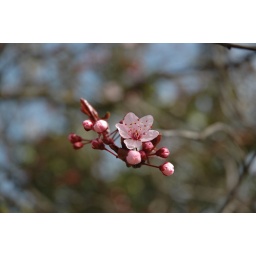
A little pink flower floating in the air.